Henning Hansen

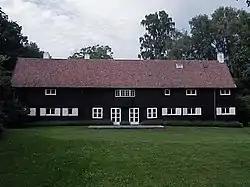
Hegnslund, Hellerup (19151917).

In 1911, Hansen established his own architectural studio. Not long thereafter, he won 1st prize in the competition for the design of the Danish pavilion at the 1914 Baltic Exhibition in Malmö . His winning proposal, which combined inspiration from Renaissance manor houses with influences from the Arts and Crafts movement, won him the Academy's Annual Medal. In his design of an expansion of KFUM's headquarters on Rosenborggade in Copenhagen (1914; heritage listed in 1979), he also combined inspiration from historical styles with influences from English architecture. Many of his other early works were single-family detached houses, frequently designed in collaboration with Louis Hygom. Unlike many of his contemporaries, such as Povl Baymann, he did not turn to Nordic Classicism or Modernism wholeheartedly, but was more inclined to switch between different styles, just like he with inspiration from his old teacher, Matin Nyrop, remained fond of eclectic, decorative details.